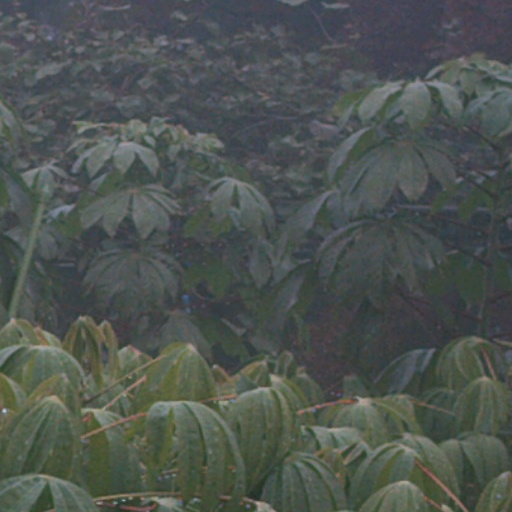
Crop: cassava